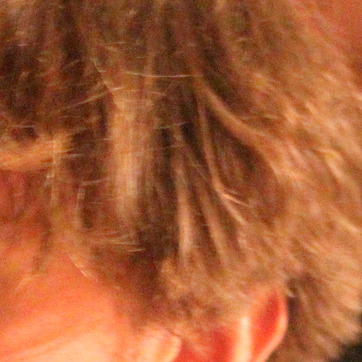
Material: hair